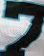
Number: 7